Radius of convergence

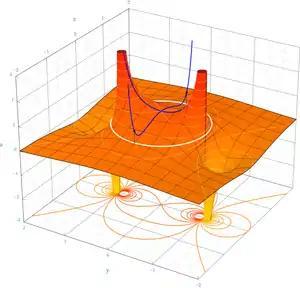
Radius of convergence (white) and Taylor approximations (blue) for formula_38.

"The nearest point" means the nearest point in the complex plane, not necessarily on the real line, even if the center and all coefficients are real. For example, the function